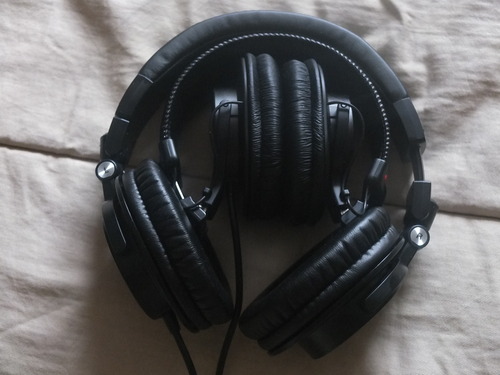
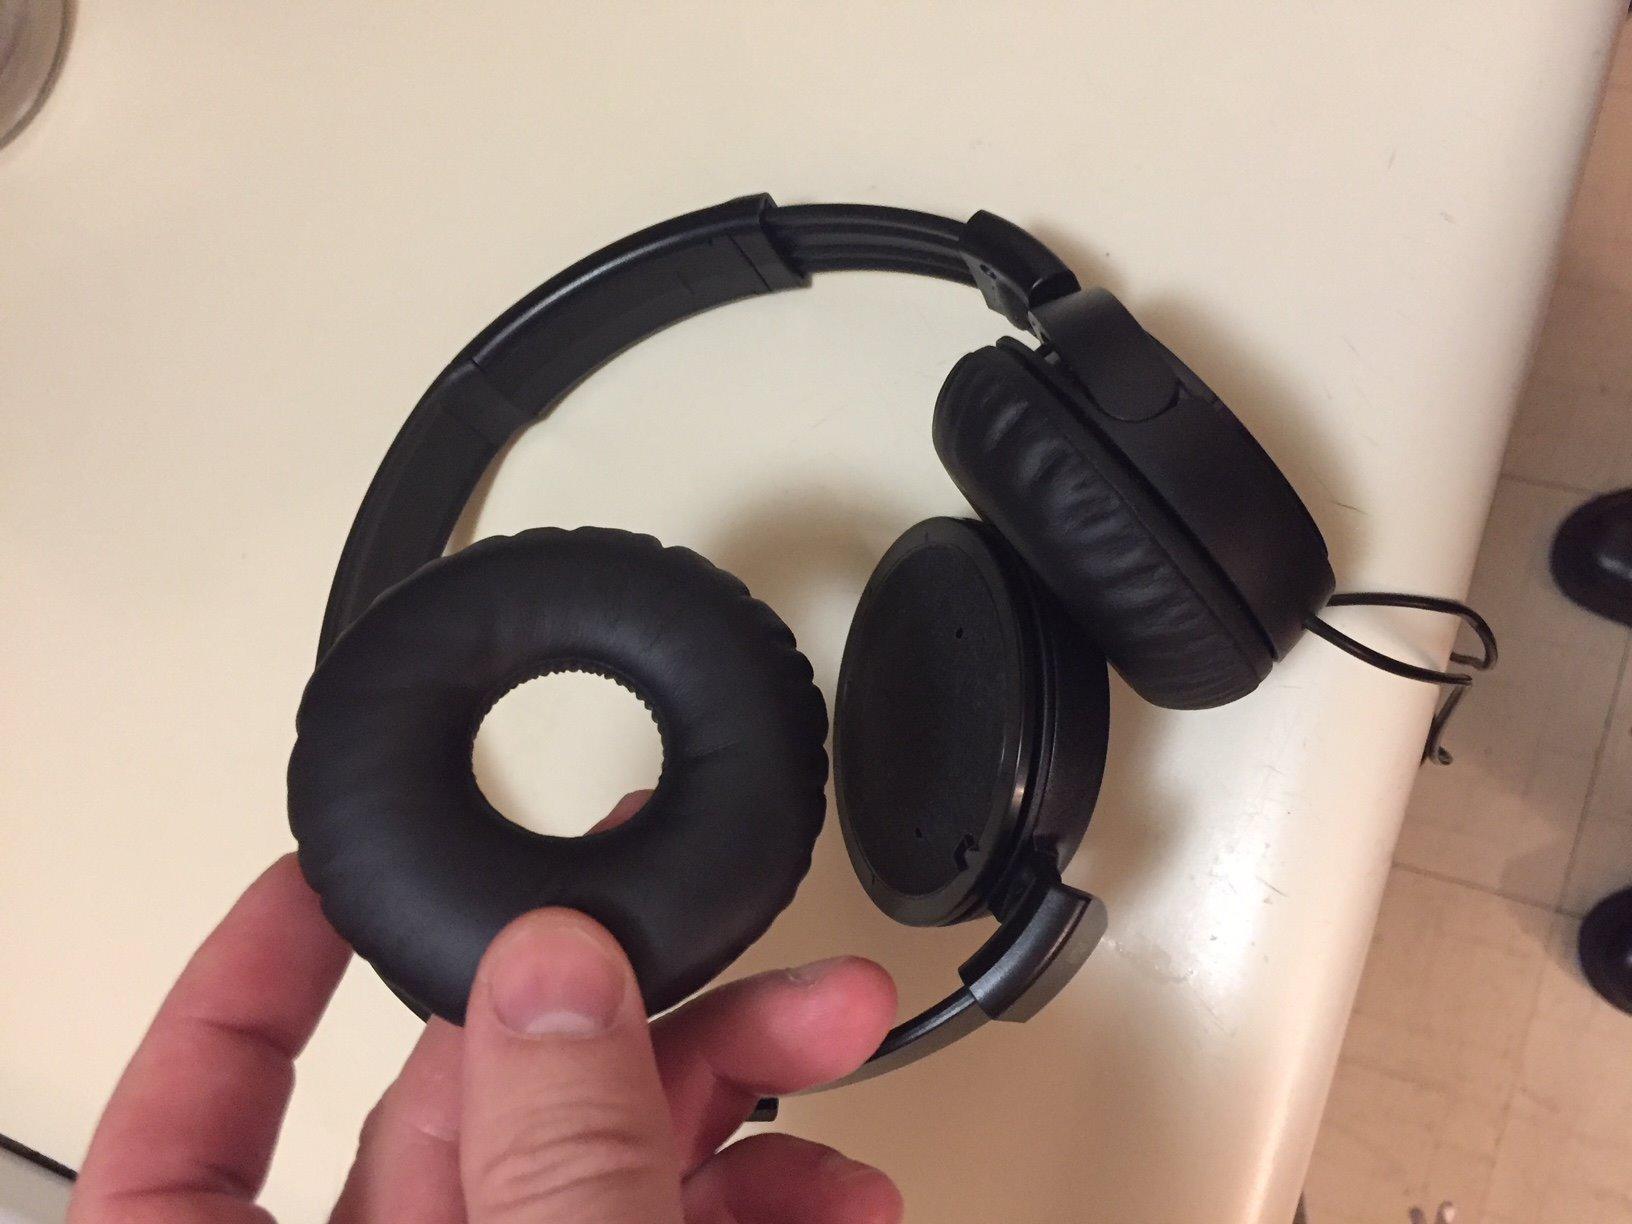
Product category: headphones
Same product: no